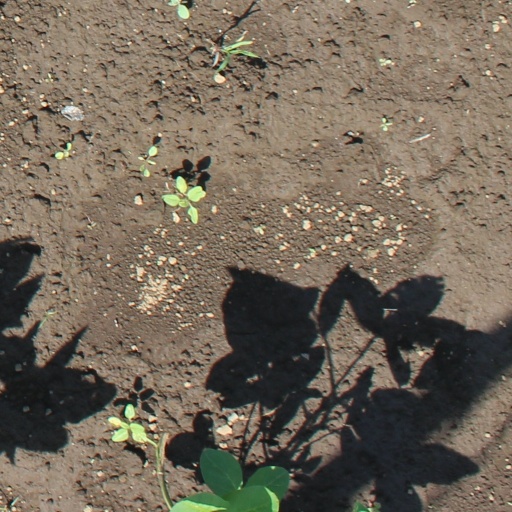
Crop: soybean